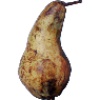
Label: pear_abate